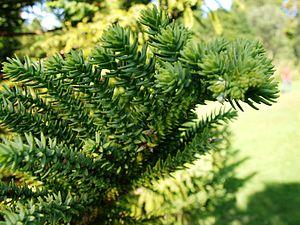
L'Araucaria biramule, Araucaria biramulata est une plante du genre Araucaria, endémique de Nouvelle-Calédonie.